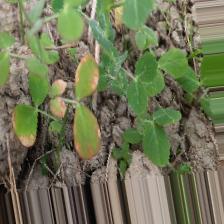
Label: Ascochyta blight